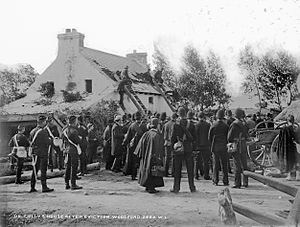
Plan of Campaign
En udsættelsesforrenting under Plan of Campaign i 1888. Udsættelserne i Woodford blev i den periode et symbol på modstanden.[1][2]
Plan of Campaign var en krigslist indført i Irland 1886-91, koordineret af irske politikere til fordel for fæstebønder hovedsageligt mod fraværende godsejere og godsejere med ublu høje lejer. Det blev lanceret som modsvar på landbrugets kvaler forårsaget af den fortsatte nedgang i prisudviklingen på malkeprodukter og kvæg fra midten 1870´erne, der havde efterladt mange fæstebønder i restance med renter. Dårligt vejr i 1885 og 1886 havde medført manglende afgrøder, der gjorde det hårdere at betale renter. Landkrigen fra de tidlige 1880´ere var ved at blusse op igen efter udsættelser og voldshandlinger greb om sig.